Banque Transatlantique

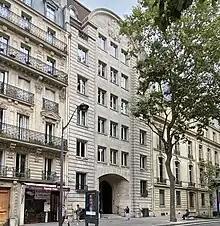
Building at 26, avenue Franklin D. Roosevelt in Paris, headquarters of Banque Transatlantique since 2000

The Banque Transatlantique is a French bank that was founded by Eugène Péreire in 1881, and remains as one of France's oldest private banks. Its ownership was acquired in 1941 by Crédit Industriel et Commercial (CIC) in the context of the Vichy anti-Jewish legislation. Today, it serves as CIC's wealth management arm, which is itself part of the Crédit Mutuel Group.